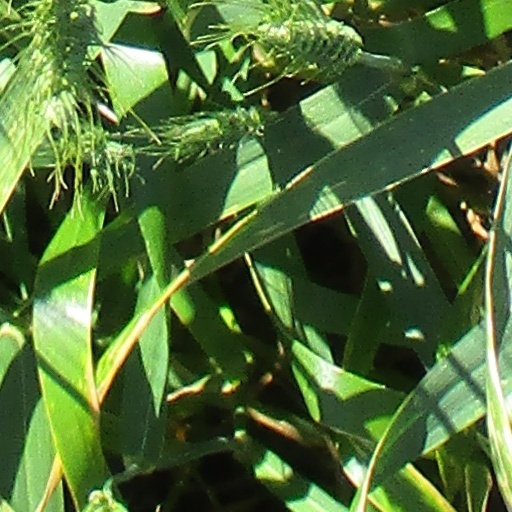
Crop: wheat